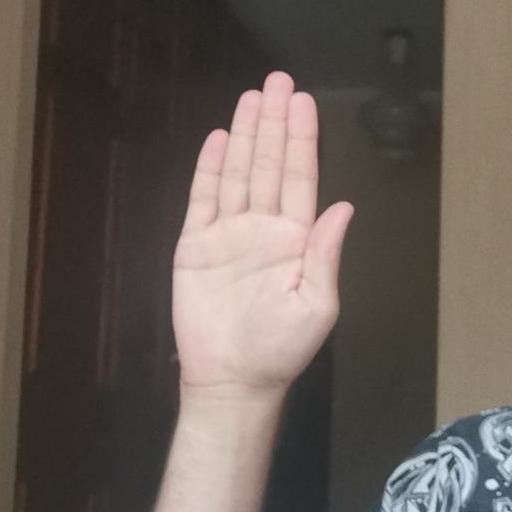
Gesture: stop